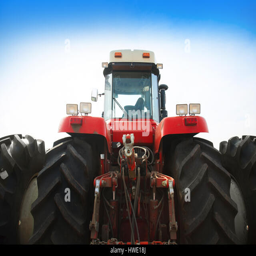
modern red tractor on a blue sky background close - up